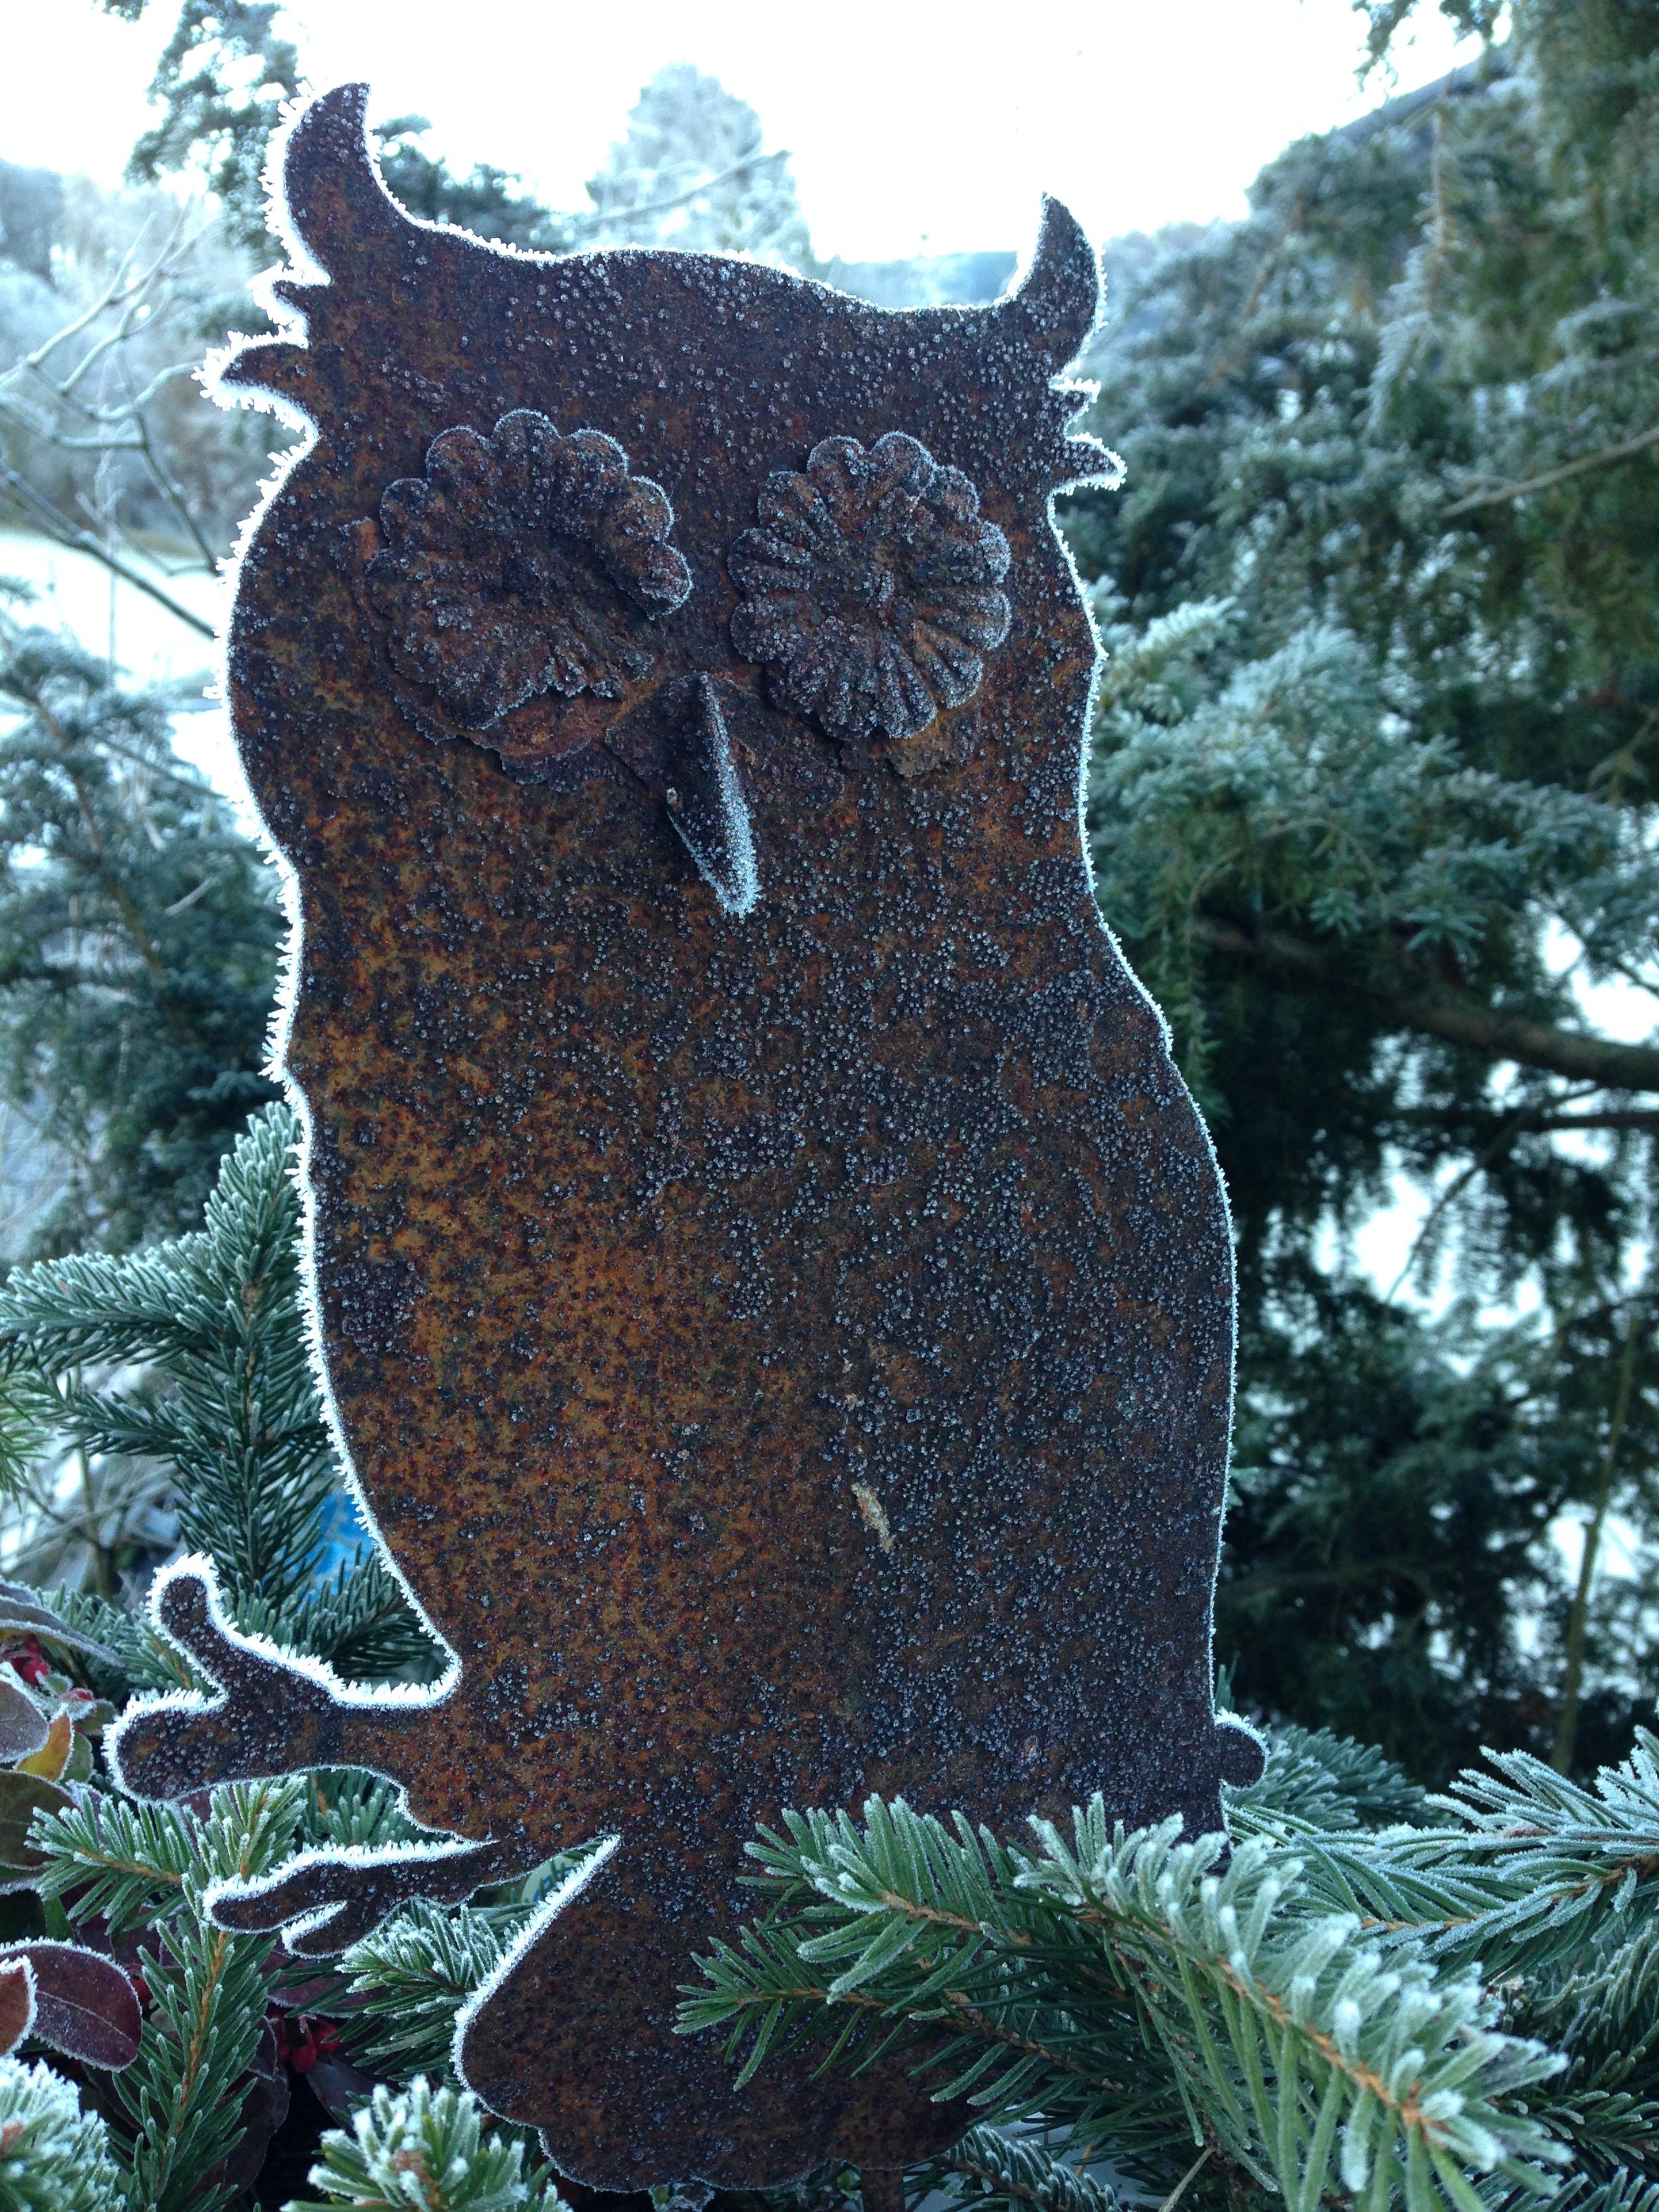
tree, cold, winter, wildlife, frozen, owl, sculpture, art, iced, carving, stainless, eiskristalle